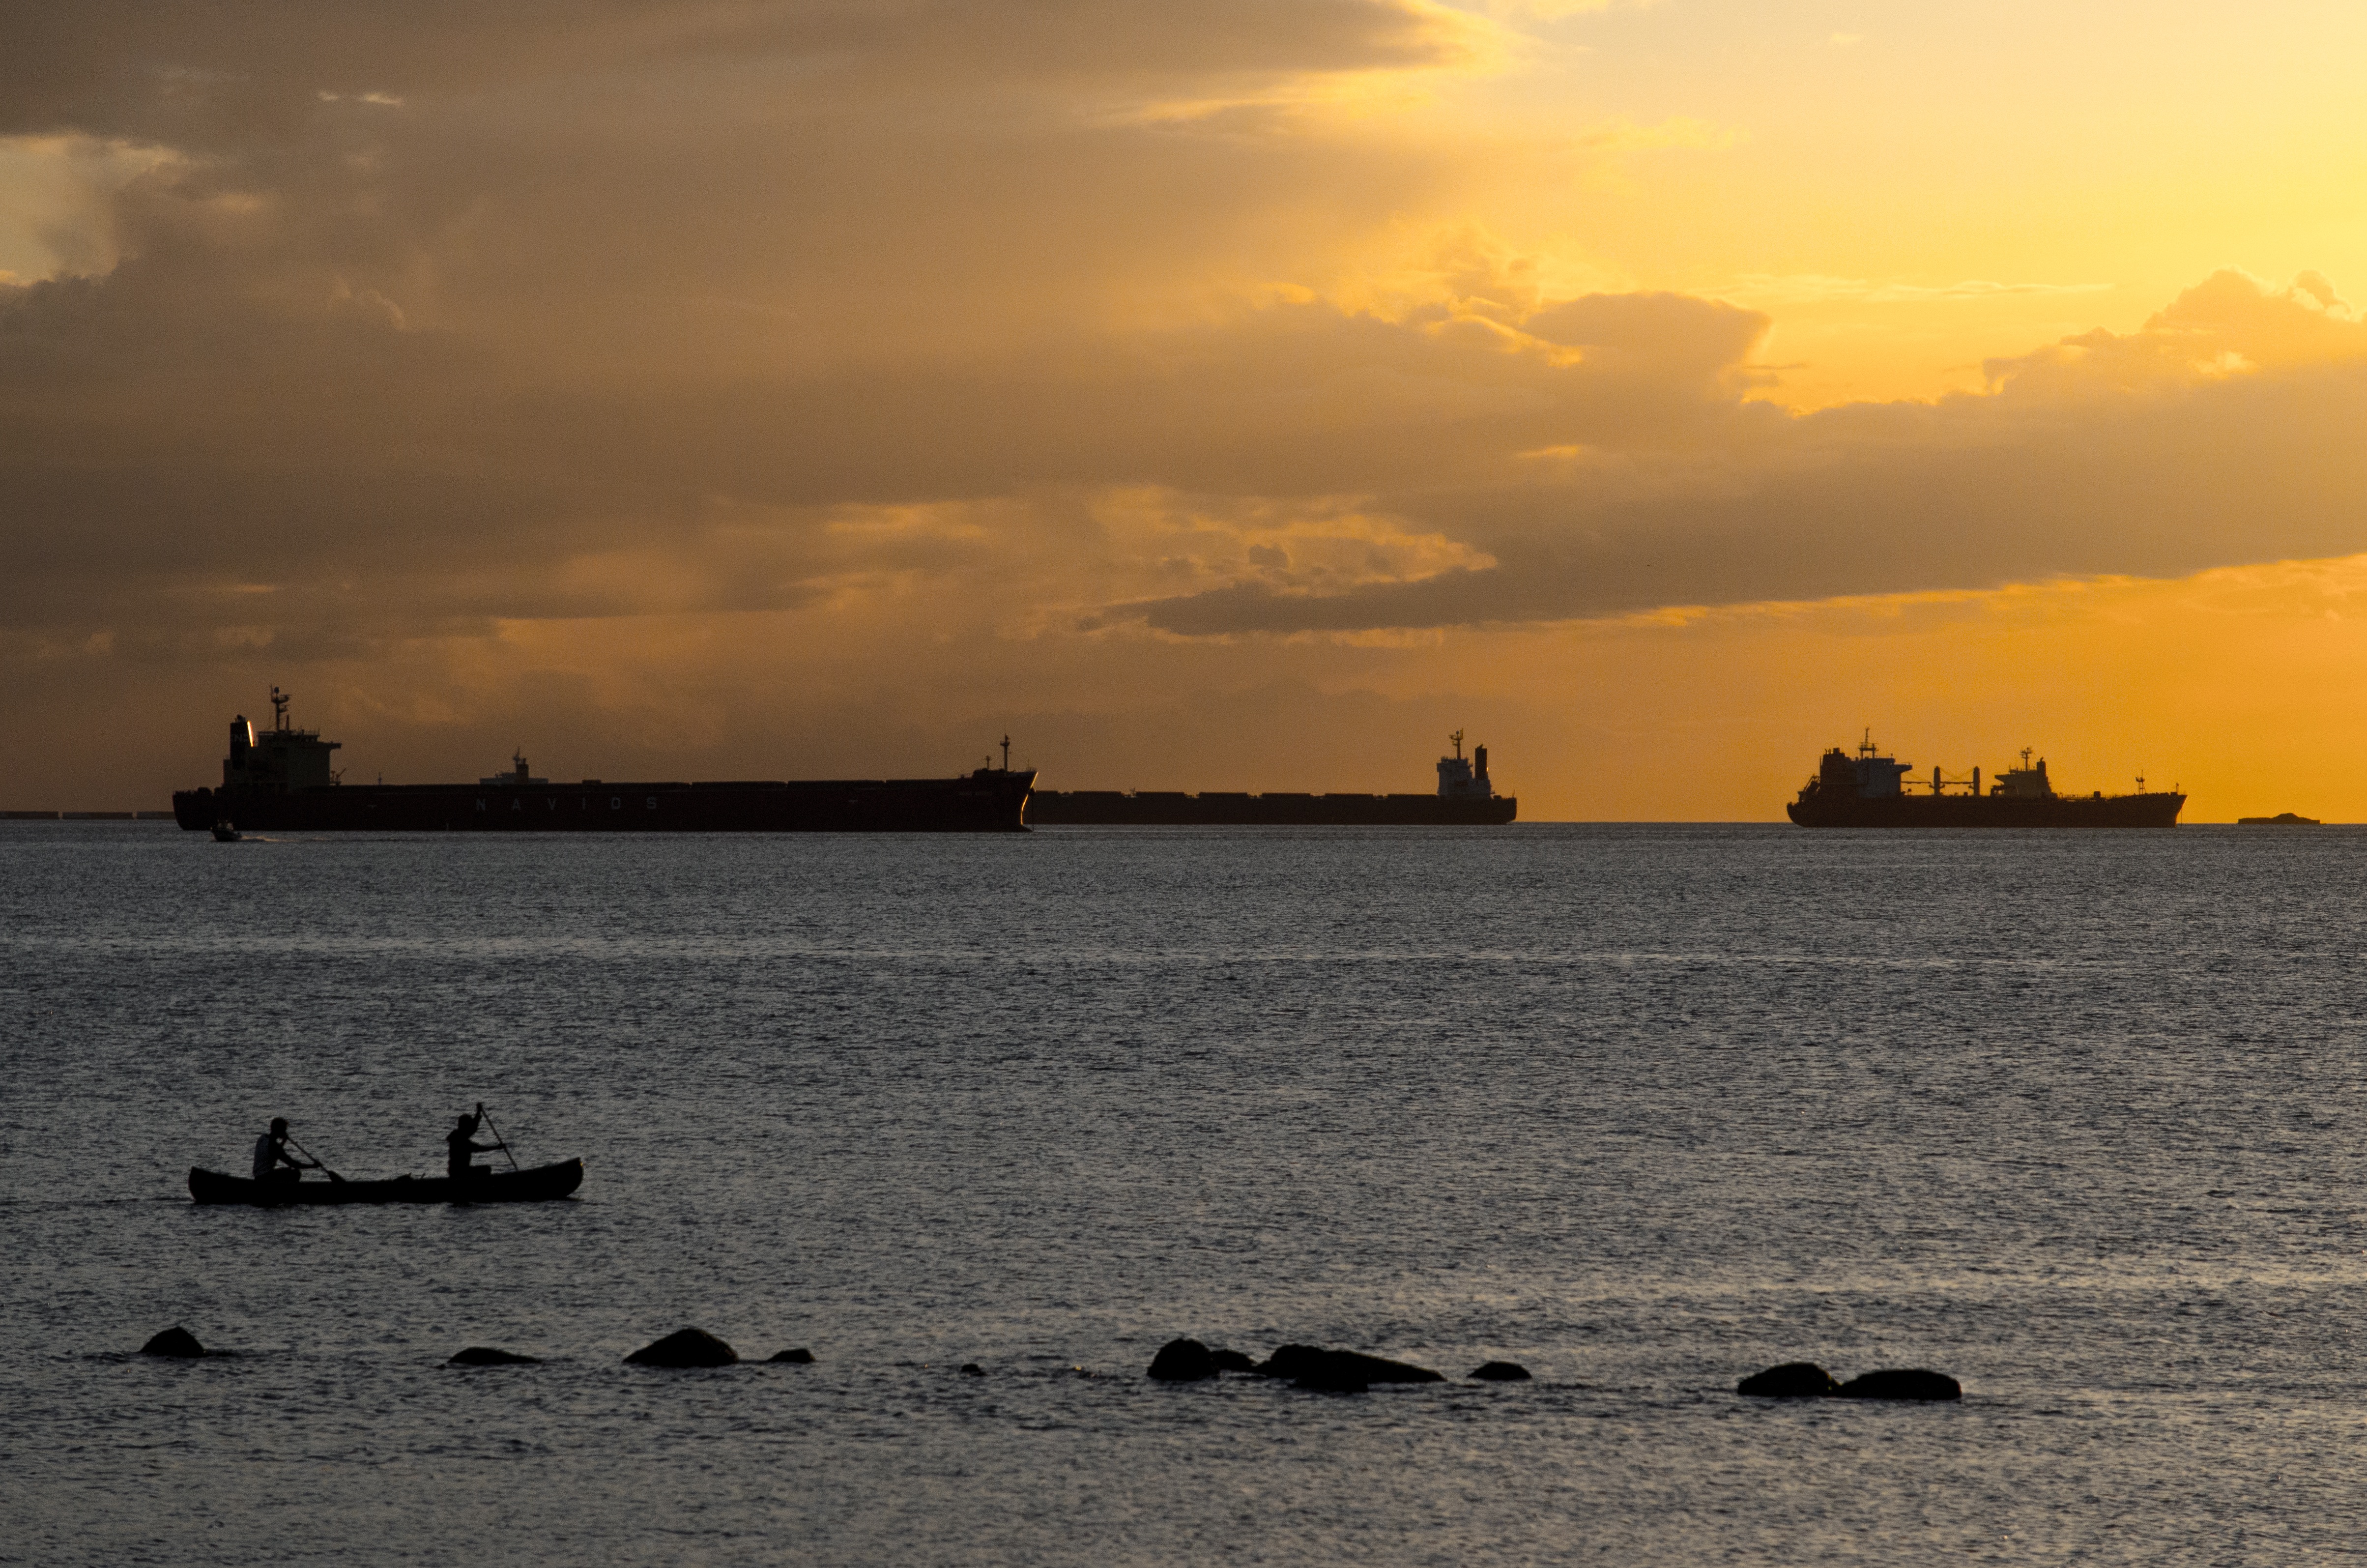
beach, sea, coast, ocean, horizon, cloud, sun, sunrise, sunset, boat, row, morning, shore, wave, dawn, ship, tanker, canoe, dusk, transit, transport, evening, paddle, vessel, tower, bay, freight, body of water, life, beauty, trade, scene, afterglow